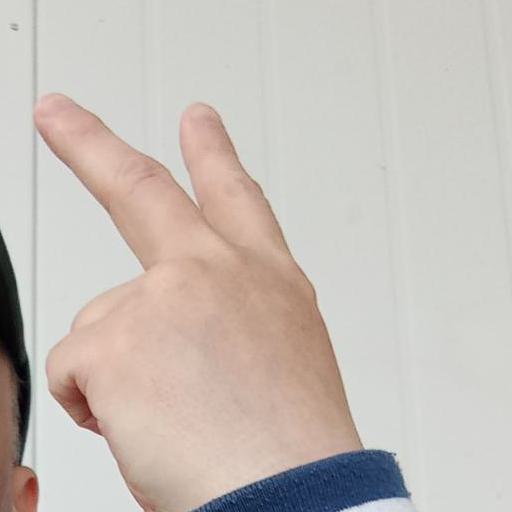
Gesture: peace_inverted